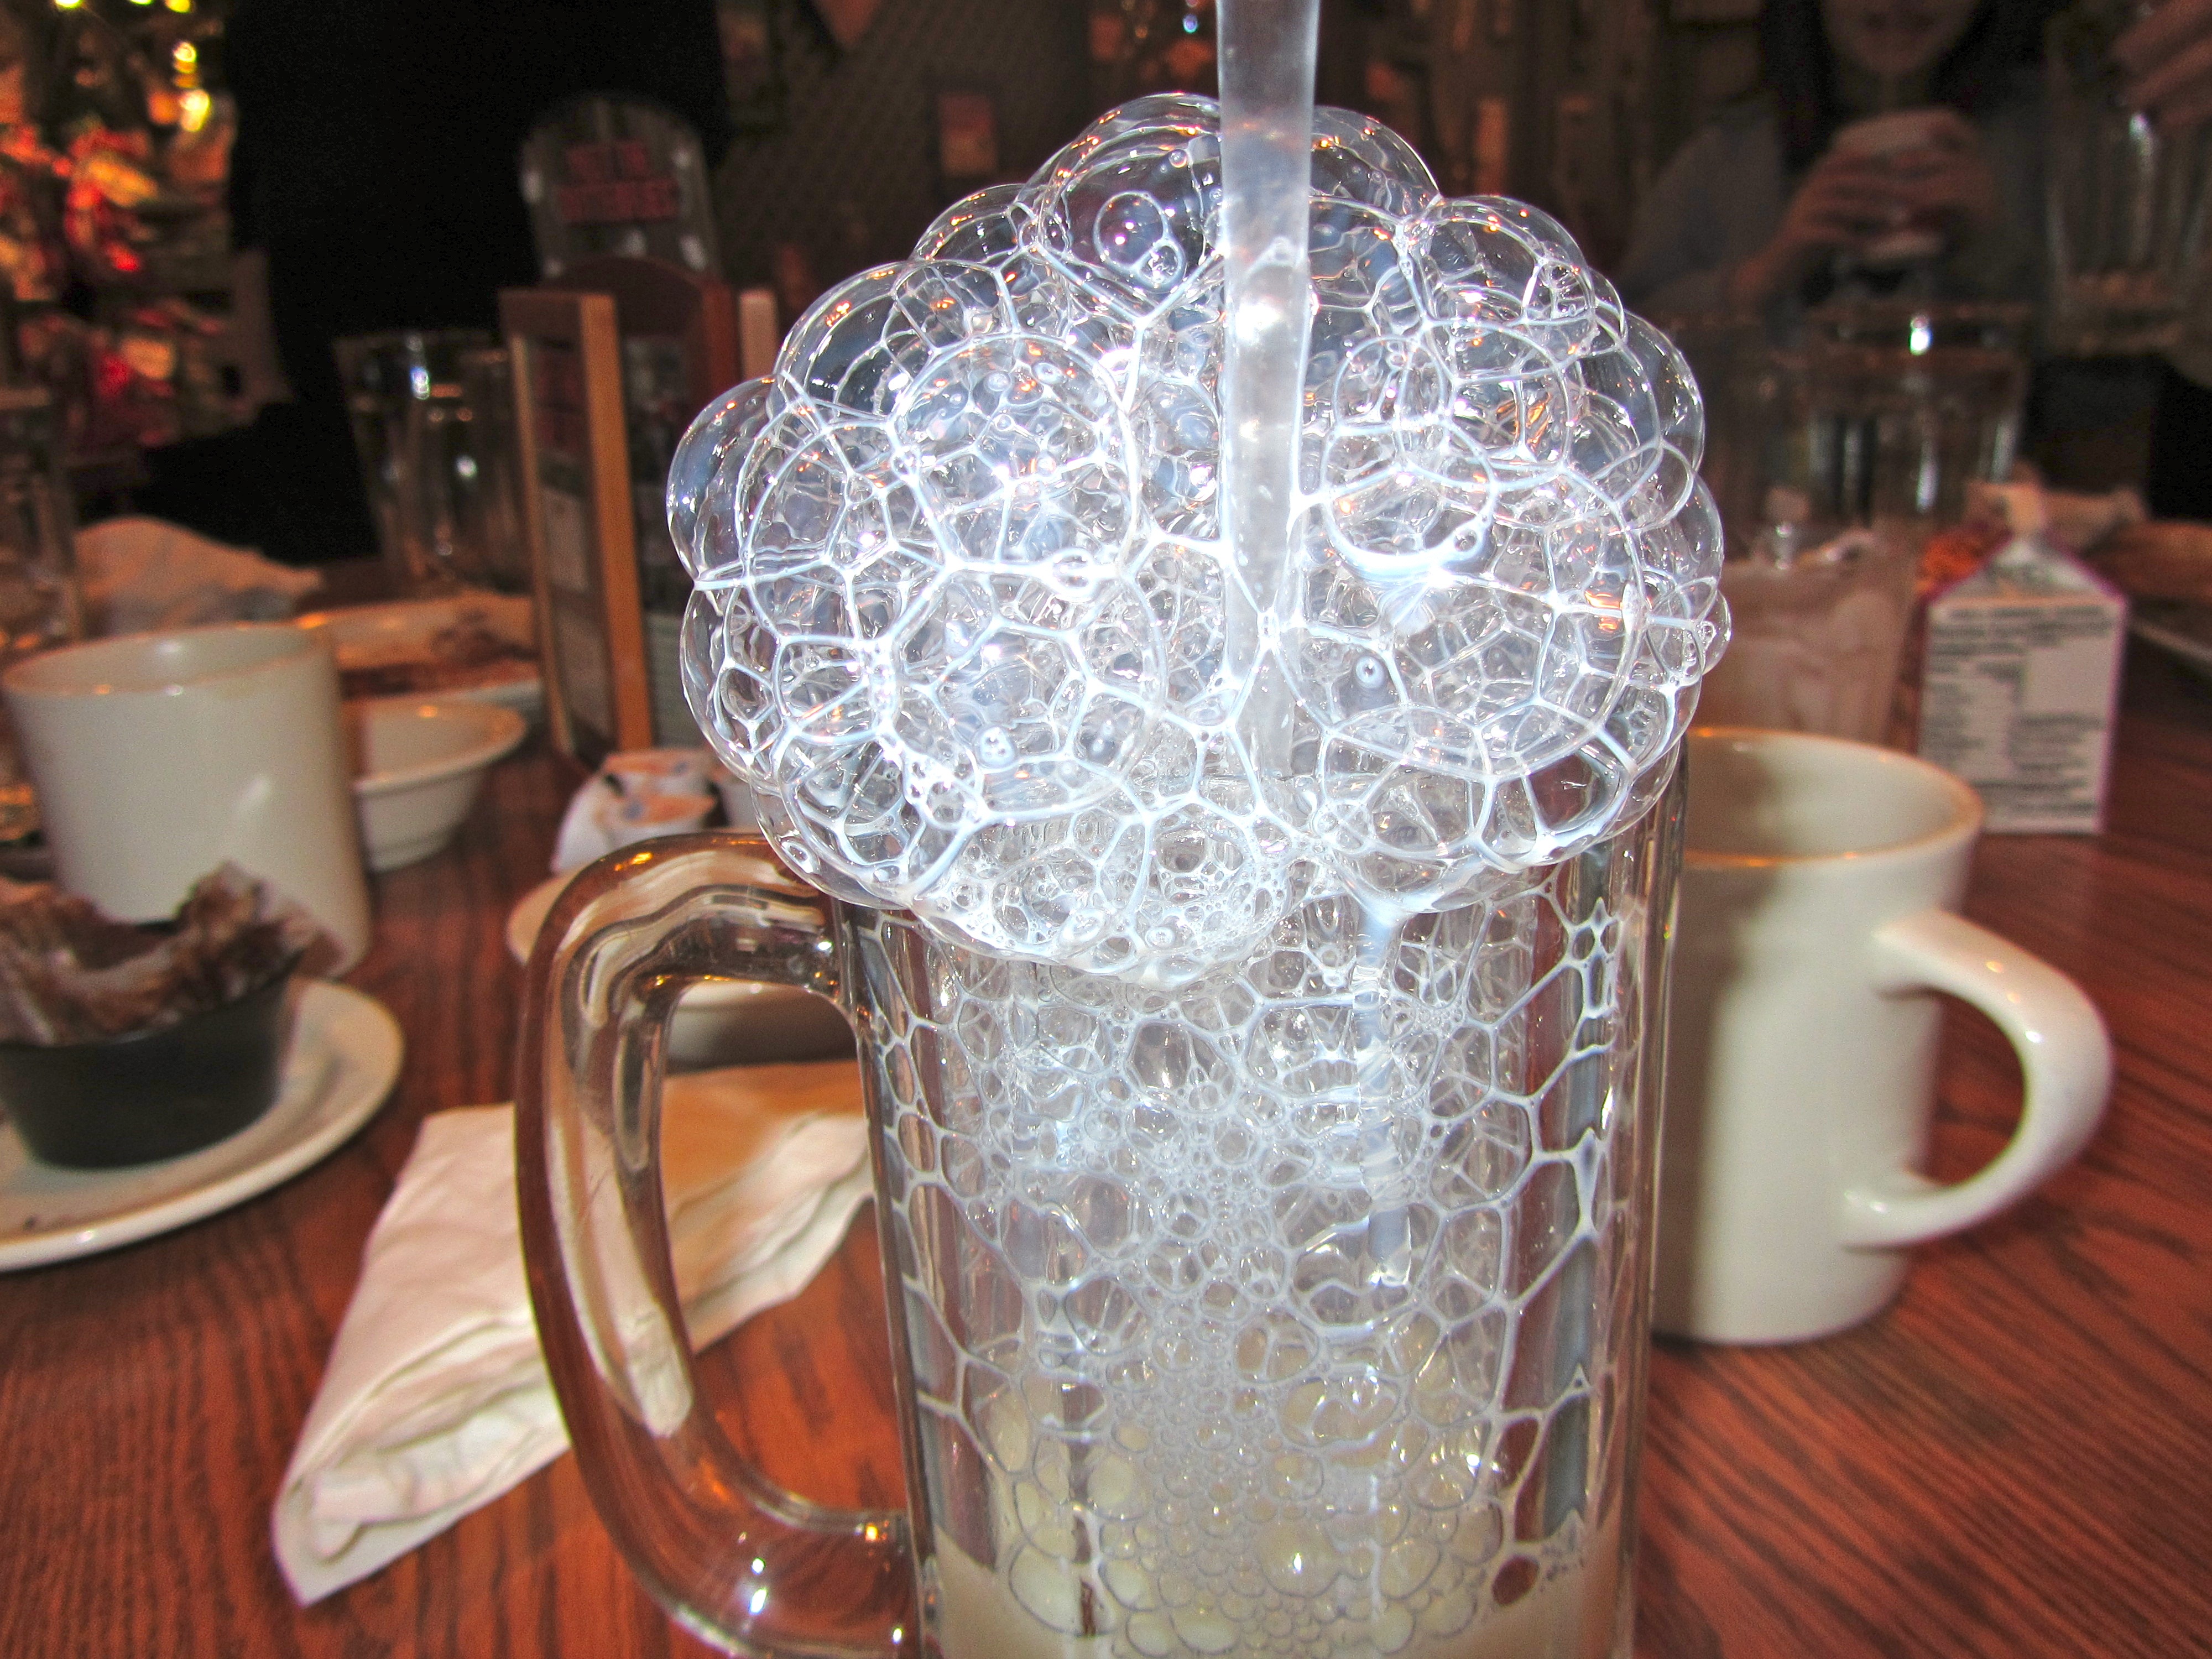
glass, drink, milk, lighting, crazy, bubbles, centrepiece, drinkware